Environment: real
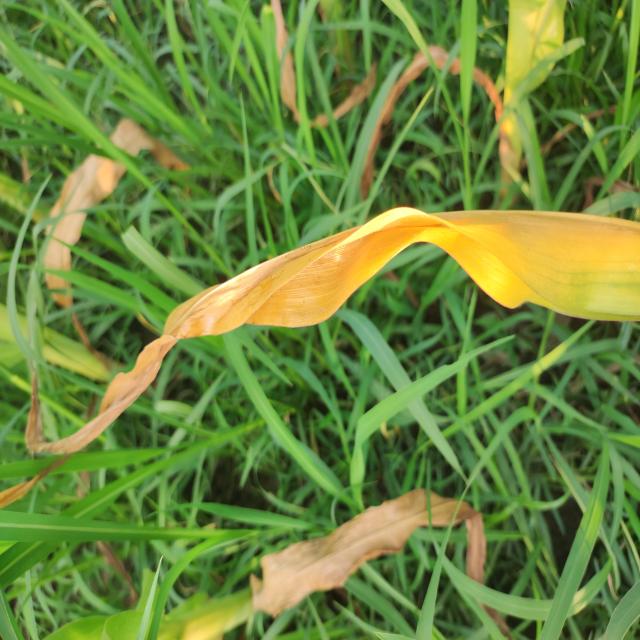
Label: nitrogen_deficiency